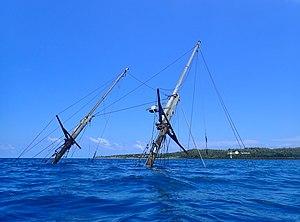
Les deux mâts de l'épave de la Dwyn Wen, voilier (schooner) échoué devant la plage des Badamiers à Mayotte.
La Dwyn Wen fut une goélette active pendant tout le XXᵉ siècle, avant de sombrer face à Dzaoudzi en 2014.
La plage des Badamiers est une plage qui est située au nord de Petite-Terre à Mayotte dans la commune de Dzaoudzi.